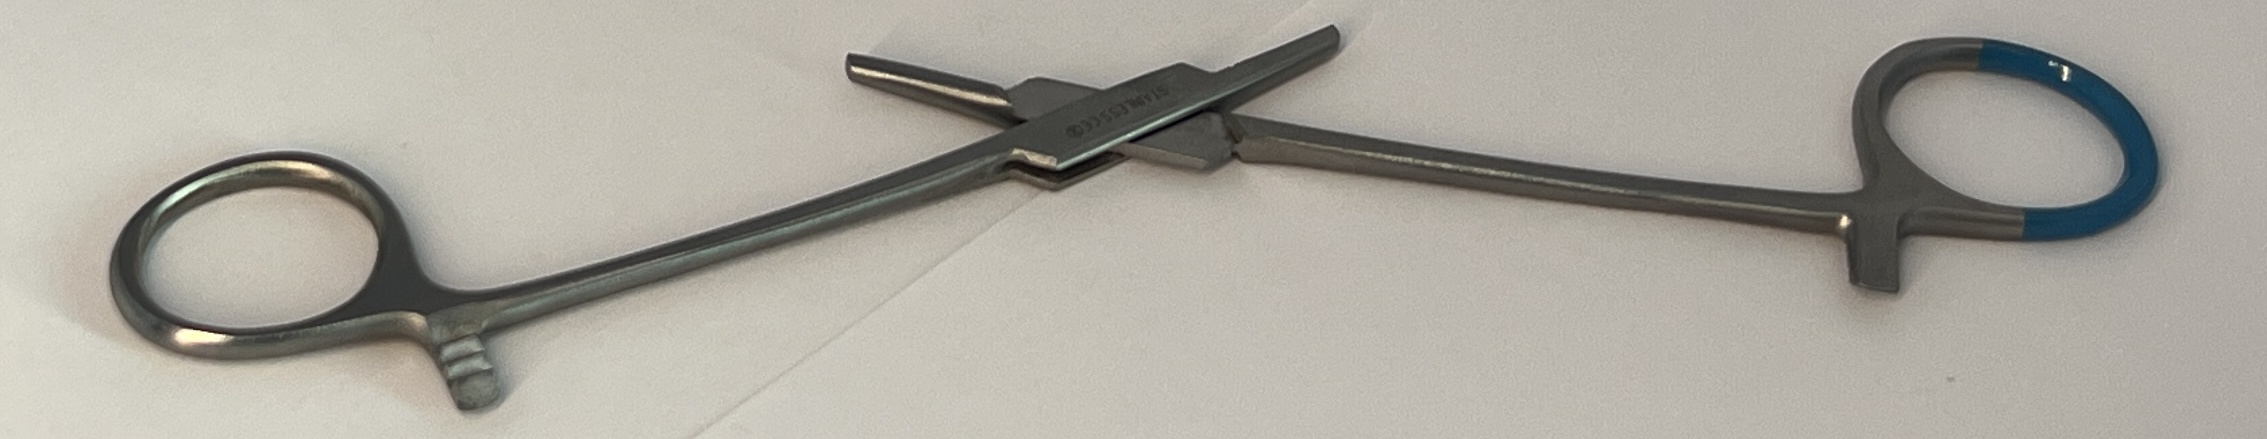
Hinged instrument state: open